Saratoga Performing Arts Center

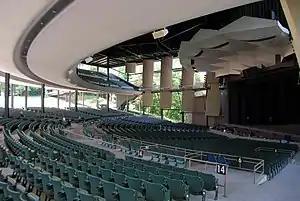
Interior of SPAC

SPAC has been the summer home for the New York City Ballet and The Philadelphia Orchestra for several decades. Well-known classical music soloists, such as Yo-Yo Ma, Gil Shaham, Yuja Wang, and Sarah Chang, annually perform major concerts at this venue.